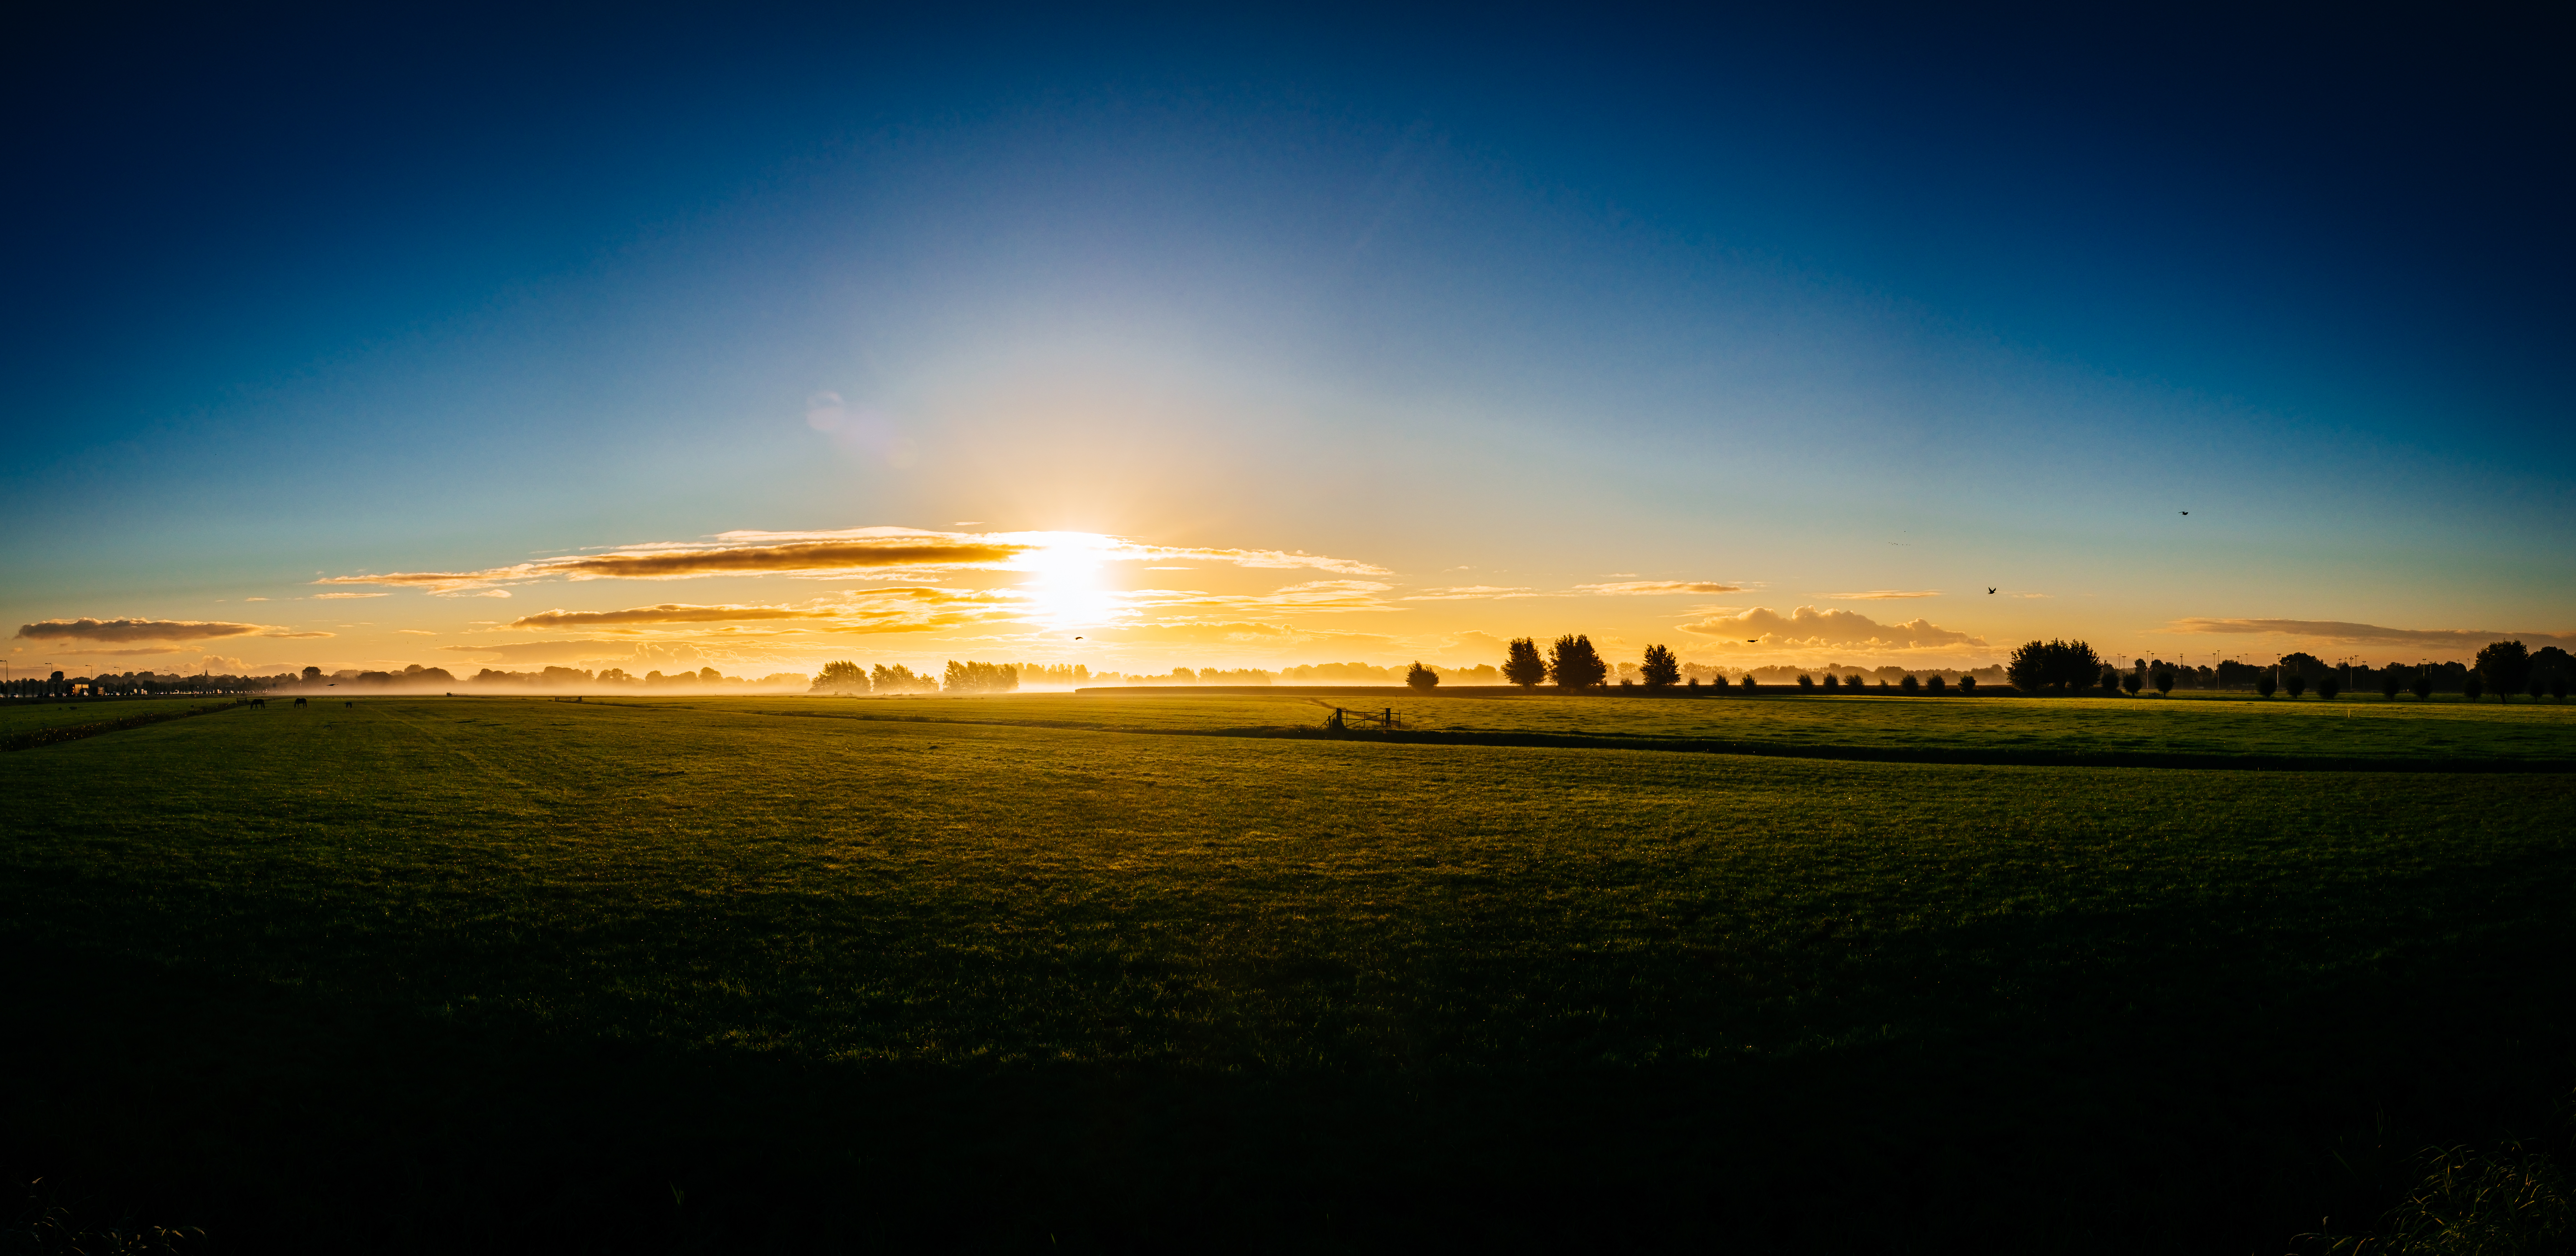
sea, coast, nature, grass, ocean, horizon, light, cloud, sky, sun, sunrise, sunset, night, sunlight, morning, hill, wave, dawn, atmosphere, dusk, evening, reflection, blue sky, trees, clouds, afterglow, astronomical object, atmospheric phenomenon, atmosphere of earth